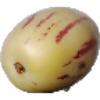
Label: Pepino 1